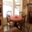
Label: table